Winnipegosis komatiite belt

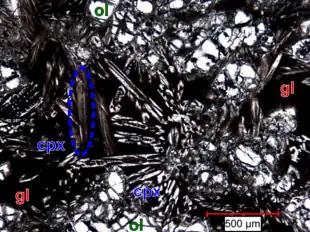
Dendritic clinopyroxene textures in massive Winnipegosis Komatiite flows. Ol = olivine, cpx = clinopyroxene, gl = glass. Both 'swallowtail' and 'feathery' clinopyroxene dendrites are visible.

The Winnipegosis Komatiites are found as a number of stacked lava flows in boreholes drilled into the Winnipegosis Komatiite Belt. Two main flow types are found: massive and differentiated flows. The massive flows have largely consistent compositions, mineral assemblages, and textures throughout. Olivine and chromite are the only phenocryst minerals and are evenly distributed within each flow. Groundmass phases include dendritic clinopyroxene, serpentinised dendritic olivine, and devitrified glass. Dendritic clinopyroxenes have spectacular textures including 'feathery' and 'swallowtail' varieties. The differentiated flows are separated into a cumulate layer at the base, and a spinifex layer at the top of each flow. The cumulate layers form by downwards sinking of olivine and chromite crystals through the lava, and have a thick layer of equant cumulate olivine overlain by a thin layer of large, skeletal 'hopper' olivine crystals. The spinifex layers form by growth of skeletal crystals from the top of the flow, and contain a range of textures and mineral assemblages, including random olivine spinifex and acicular clinopyroxene layers.